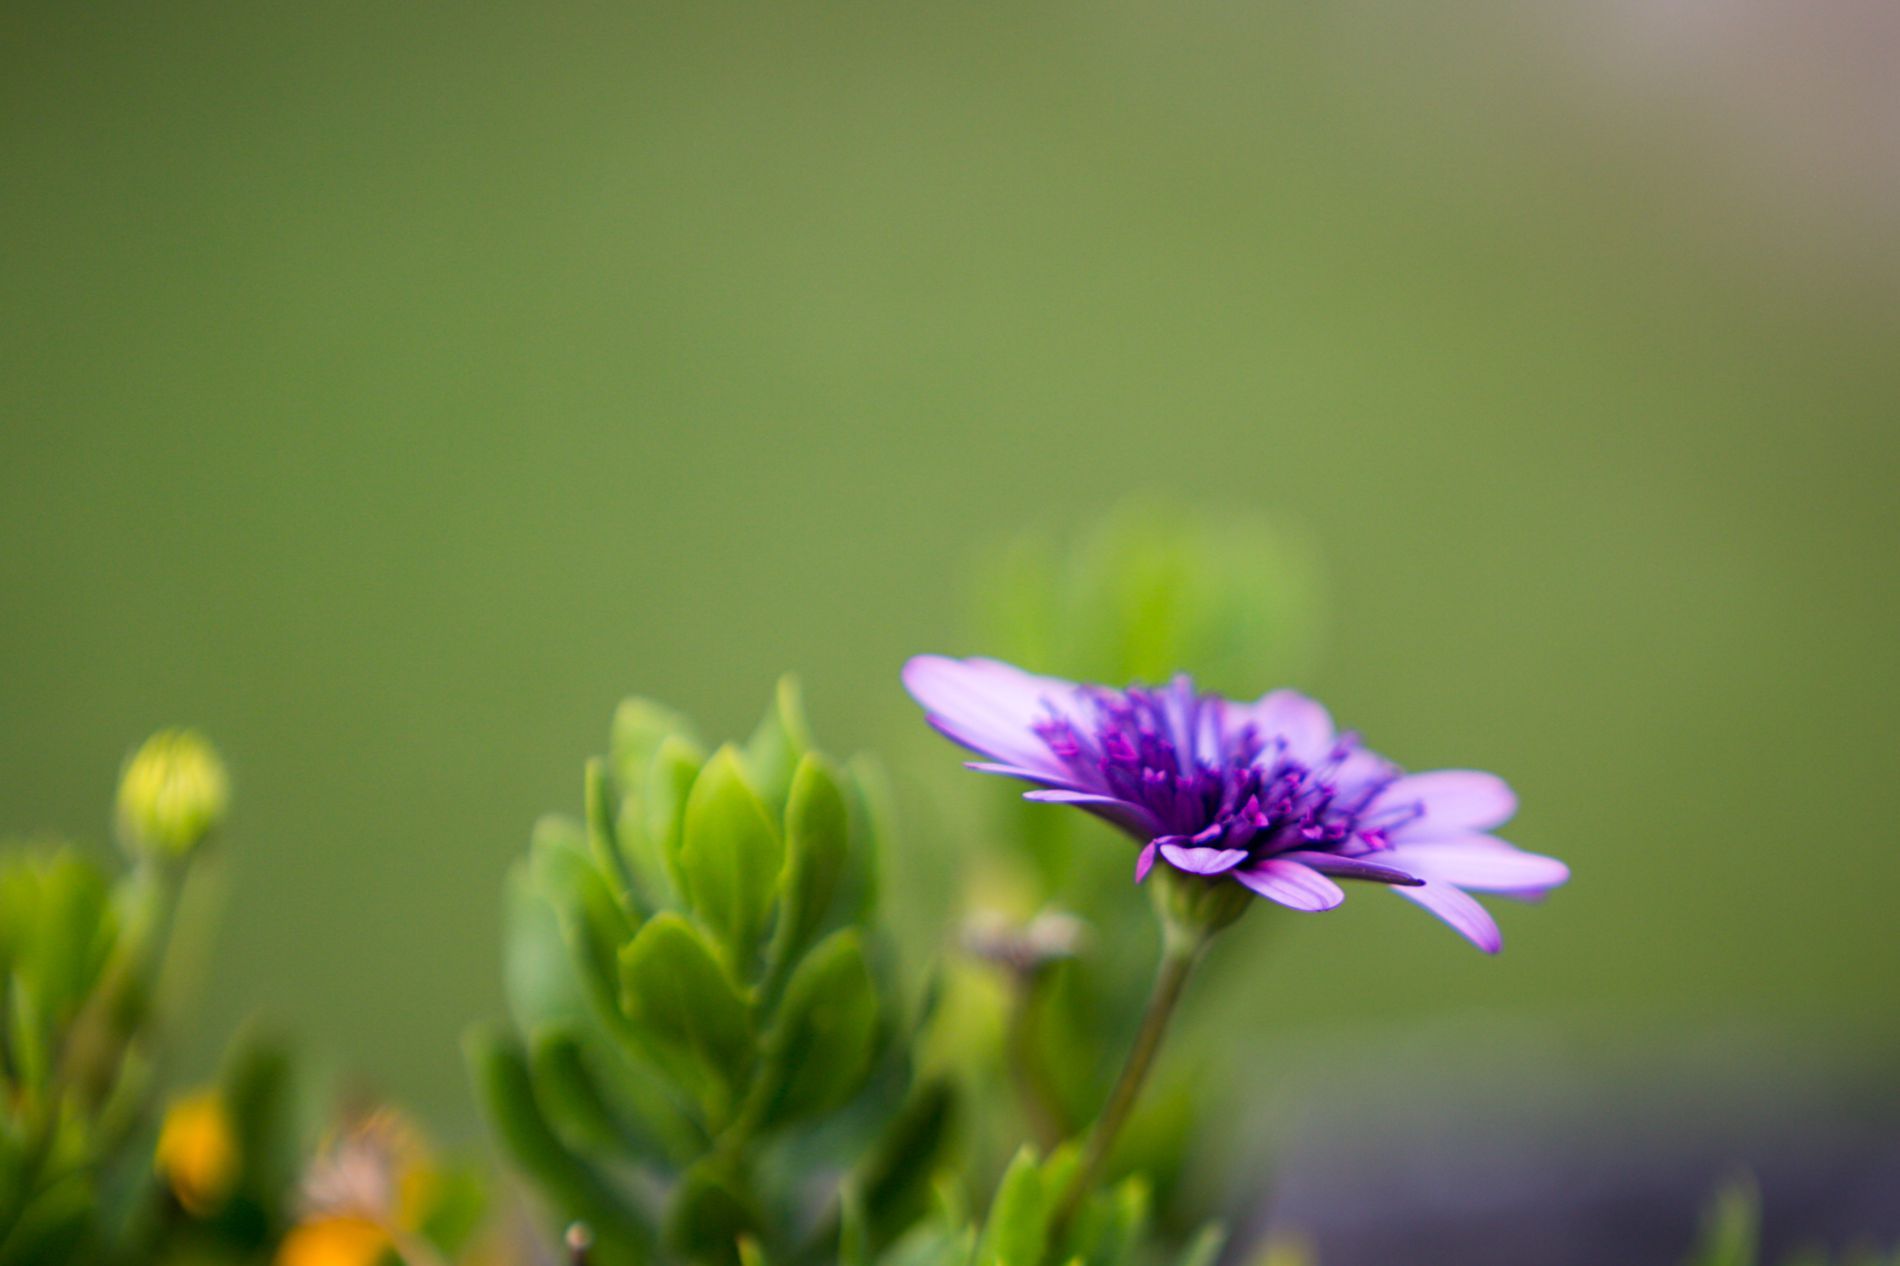
purple daisy flower
The picture shows a close-up of a single purple daisy-like flower in bloom, standing out vividly against a blurred green background.
The photo is taken from a low, eye-level angle, focusing on the flower slightly off-center,  and the mood is calm, peaceful, and contemplative, The lighting is natural and diffused, likely captured on a cloudy day, and the atmosphere feels serene and intimate, celebrating the beauty of a single flower in its quiet environment.
Labels: Flower, Geranium, Plant, Petal, Purple, Anemone, Daisy, Pollen, Anther, Bud, Sprout, Dahlia, Iris, blurred green background, purple daisy
Camera: Canon Canon EOS 5D Mark III
Lens: EF70-200mm f/2.8L IS USM, Canon EF 70-200mm f/2.8L IS
Aperture: F2.8
Exposure: 1/1600 sec
ISO: 250
Focal length: 200.0 mm